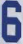
Number: 6